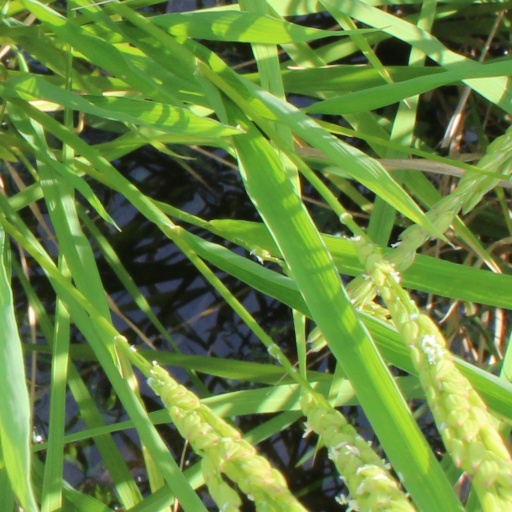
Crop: rice